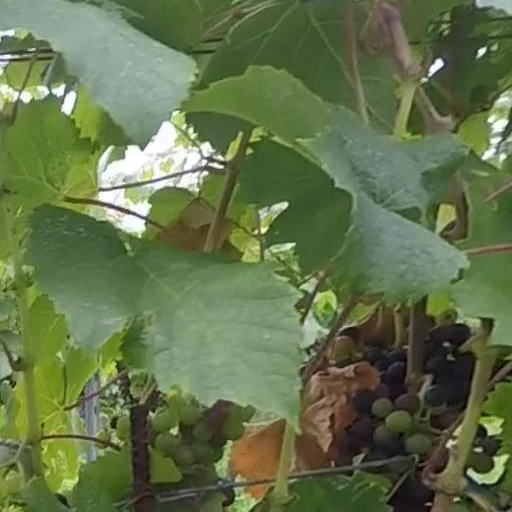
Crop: grape